TSB Bank (United Kingdom)

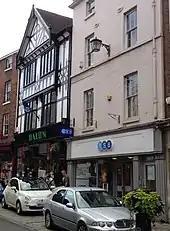
A branch of TSB, formerly Cheltenham & Gloucester, on the High Street in Shrewsbury

The bank offers a full range of personal and business banking and financial services, including current accounts, mortgages, credit products, insurance, and savings products. TSB Bank is authorised by the Prudential Regulation Authority and regulated by both the Financial Conduct Authority and the Prudential Regulation Authority. It is a member of the Financial Ombudsman Service and the Financial Services Compensation Scheme, and subscribes to the Lending Code. The bank has an agreement with Visa Inc. to issue Visa Debit cards to its current account customers.